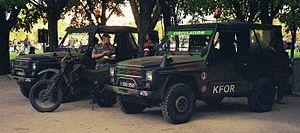
Journées Nation Défense, Esplanade des Invalides, Paris, France, 24-25 septembre 2005